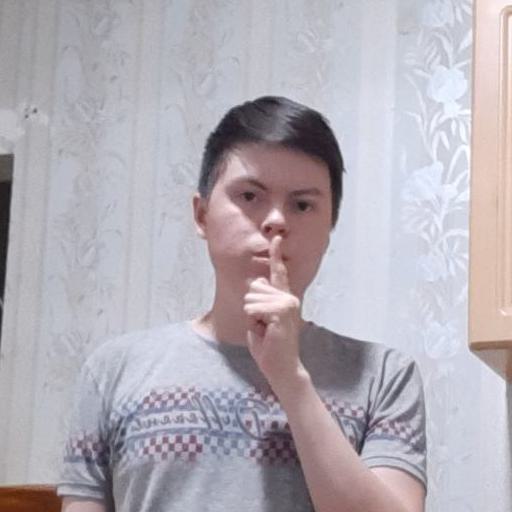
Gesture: mute